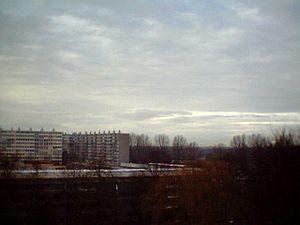
Nabil Bakkali, né le 4 septembre 1987 à Utrecht, est un tueur à gages néerlandais d'origine marocaine devenu témoin clé de la justice néerlandaise.